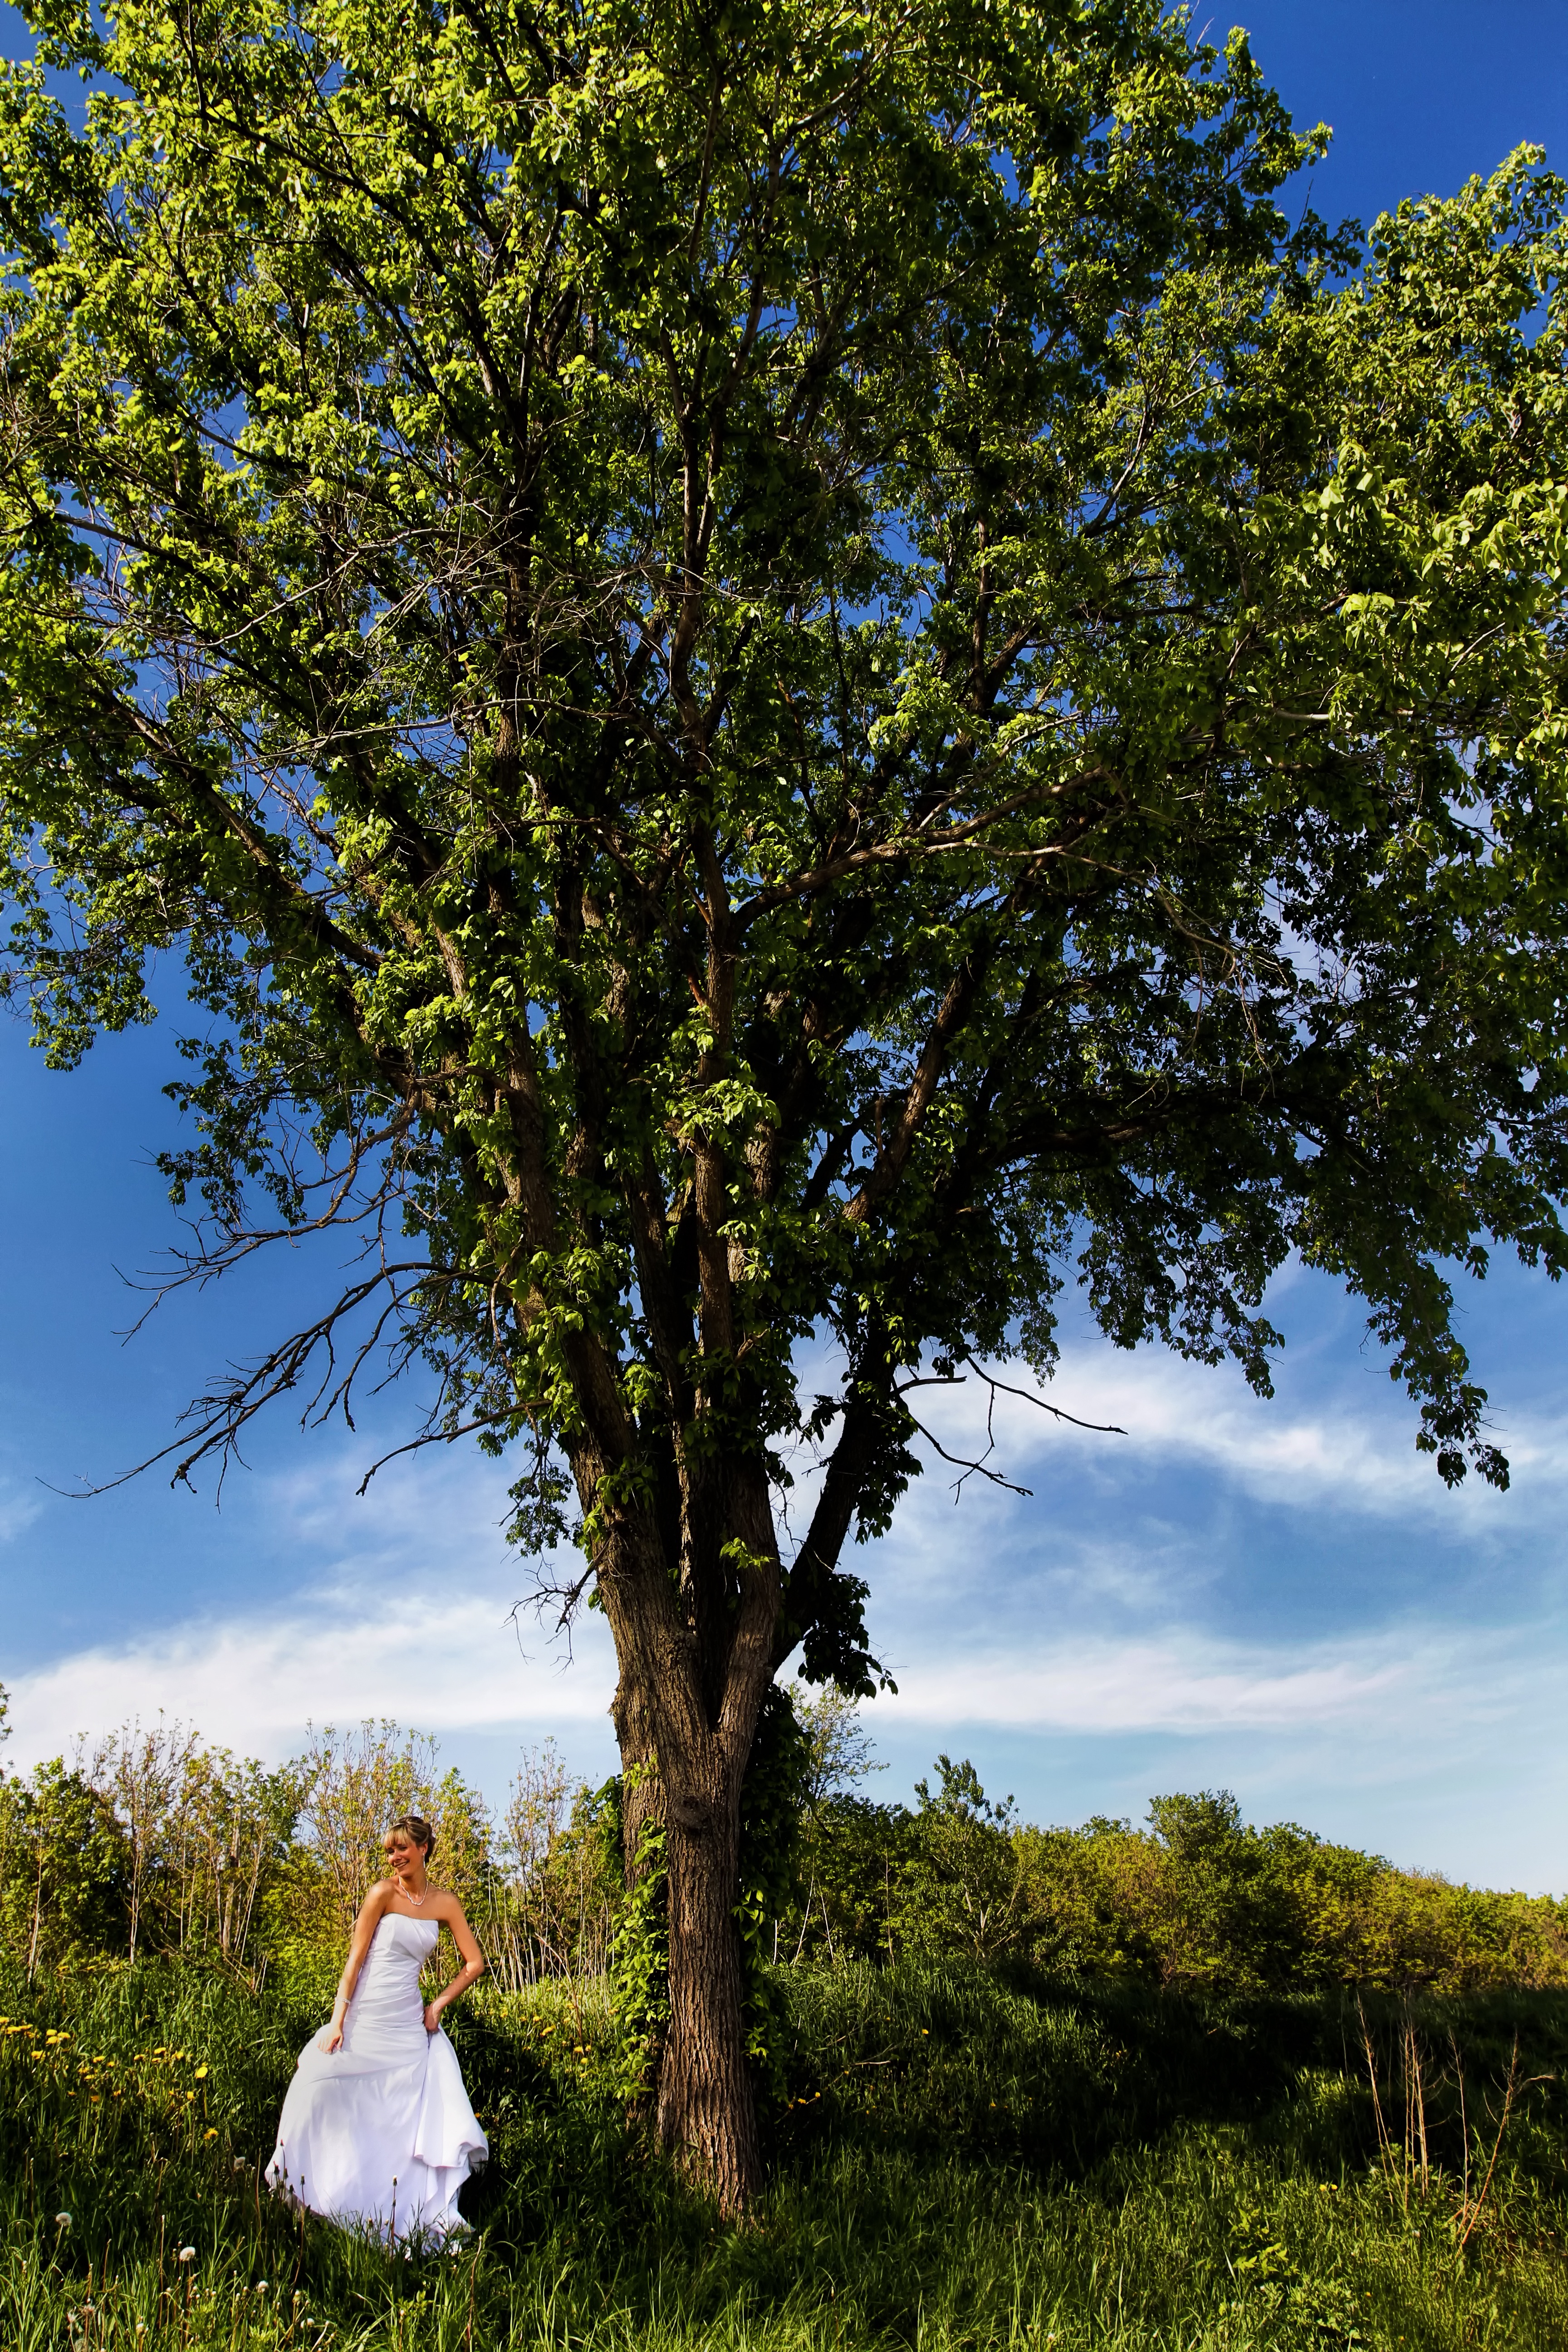
tree, nature, plant, meadow, sunlight, leaf, flower, green, birch, autumn, botany, wedding, wedding dress, bride, flora, shrub, deciduous, woodland, ecosystem, rural area, flowering plant, woody plant, land plant